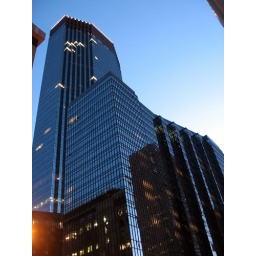
I like the tones of blue from the sky as well as this glass tower in downtown Minneapolis